Church of St Mary Magdalene, Tanworth-in-Arden

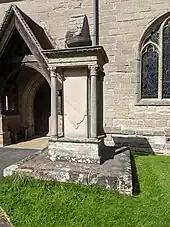
The monument to Richard Lea

The following monuments in the churchyard are Grade II-listed: Near the south porch is a monument, in neo-classical style, to Richard Lea (died 1818). It was restored in 1993. There is a chest tomb to Sarah Humphries (died 1793) about 11 metres south of the porch. About 2 metres south of the chancel is a chest tomb in neo-classical style, a memorial to John Horton of Elliotts Hall (died 1817). A chest tomb 9 metres south of the chancel is probably late 18th-century; its inscription is eroded. A chest tomb to Elizabeth, wife of Richard Field of Blackford (died 1819) is about 12 metres south of the chancel.